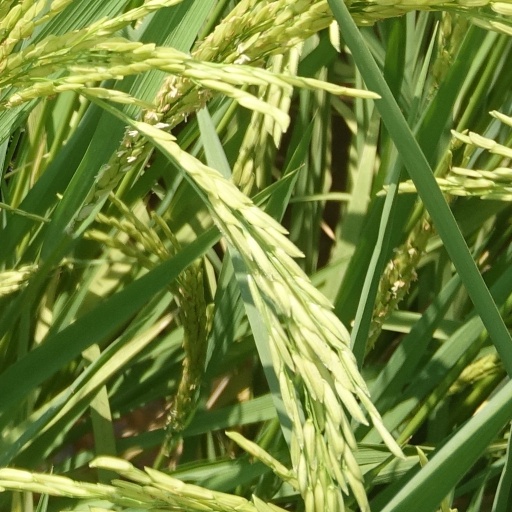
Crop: rice